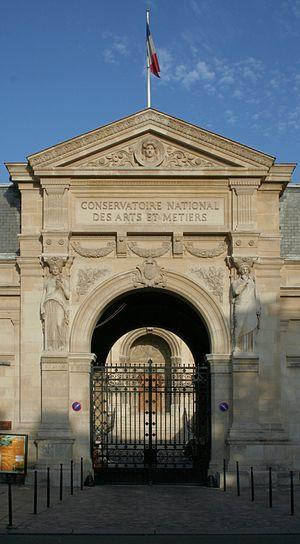
Entrée du Conservatoire national des arts et métiers (CNAM), rue Saint-Martin à Paris.Les cariatides, signées «
L’histoire de l'École supérieure de physique et de chimie industrielles de la ville de Paris commence en 1882, lorsque quelques représentants de l'industrie chimique française s'inquiètent du retard pris par rapport à l'Allemagne, qui bénéficiait de l'annexion de Mulhouse à la suite de la guerre de 1870. L'EMPCI, qui allait devenir quelques décennies plus tard l'ESPCI, fut créée dans un contexte de faiblesse générale de la science française, due notamment à la pauvreté de son système universitaire. Pour contrer la puissance germanique, et notamment la force économique de son industrie chimique, quelques savants d'origine alsacienne décidèrent de prendre modèle sur le système d'enseignement supérieur et de recherche allemand, et notamment sur sa capacité à articuler science et industrie, à l'instar des laboratoires de Justus von Liebig.
La ligne 11 du métro de Paris est l'une des seize lignes du réseau métropolitain de Paris. Elle relie le centre de la capitale à la proche banlieue nord-est depuis la station Châtelet jusqu'à Mairie des Lilas, en Seine-Saint-Denis. Cette ligne est l'une des dernières à avoir été mise en service en 1935 ; elle est alors destinée à remplacer le tramway funiculaire de Belleville, disparu en 1924.